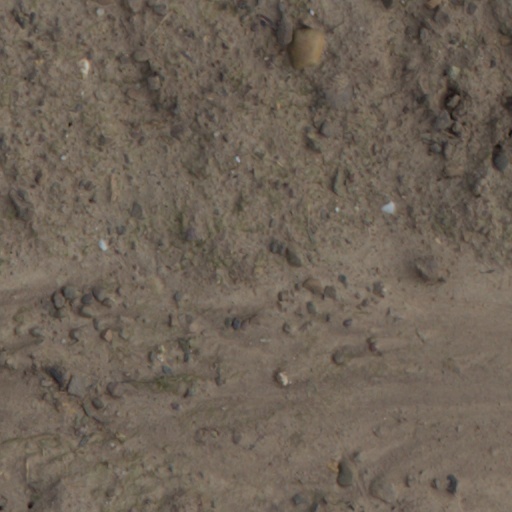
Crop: wheat